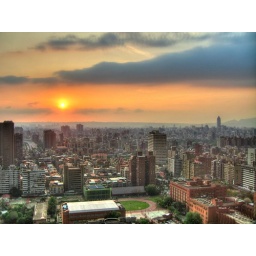
View from my office window on a rare sunset in Taipei